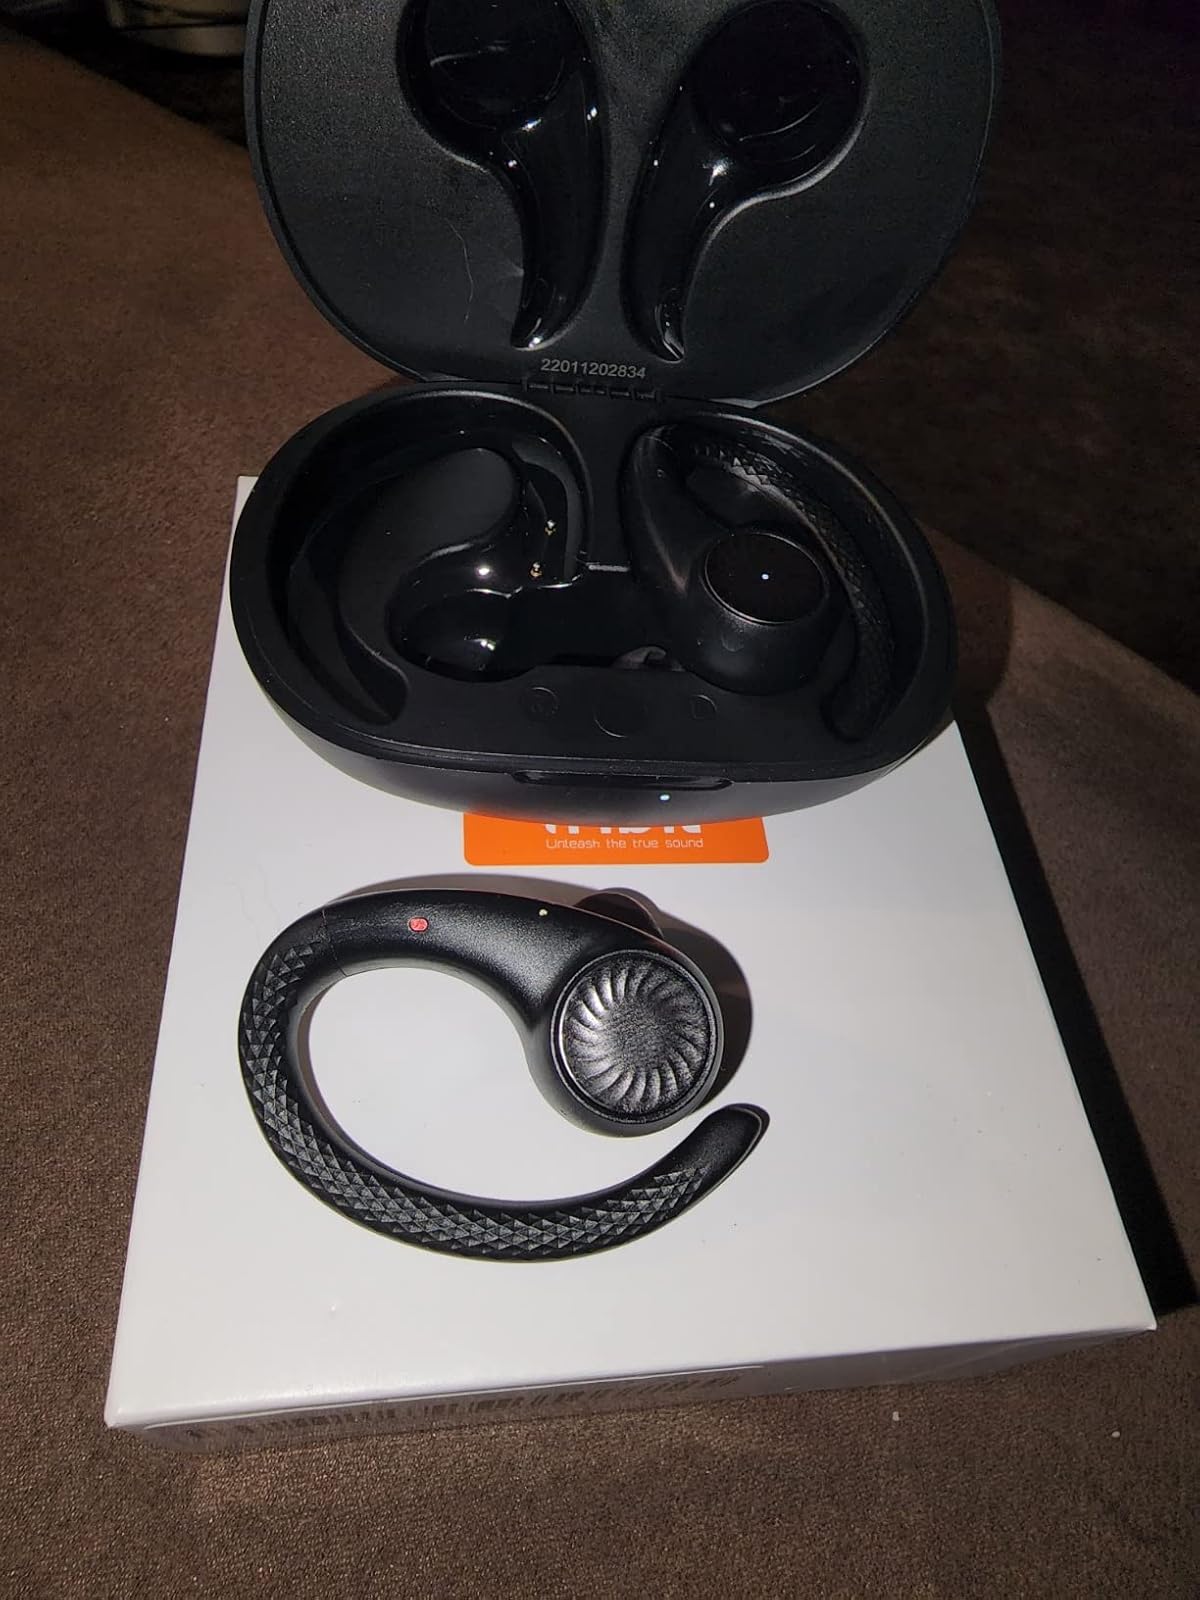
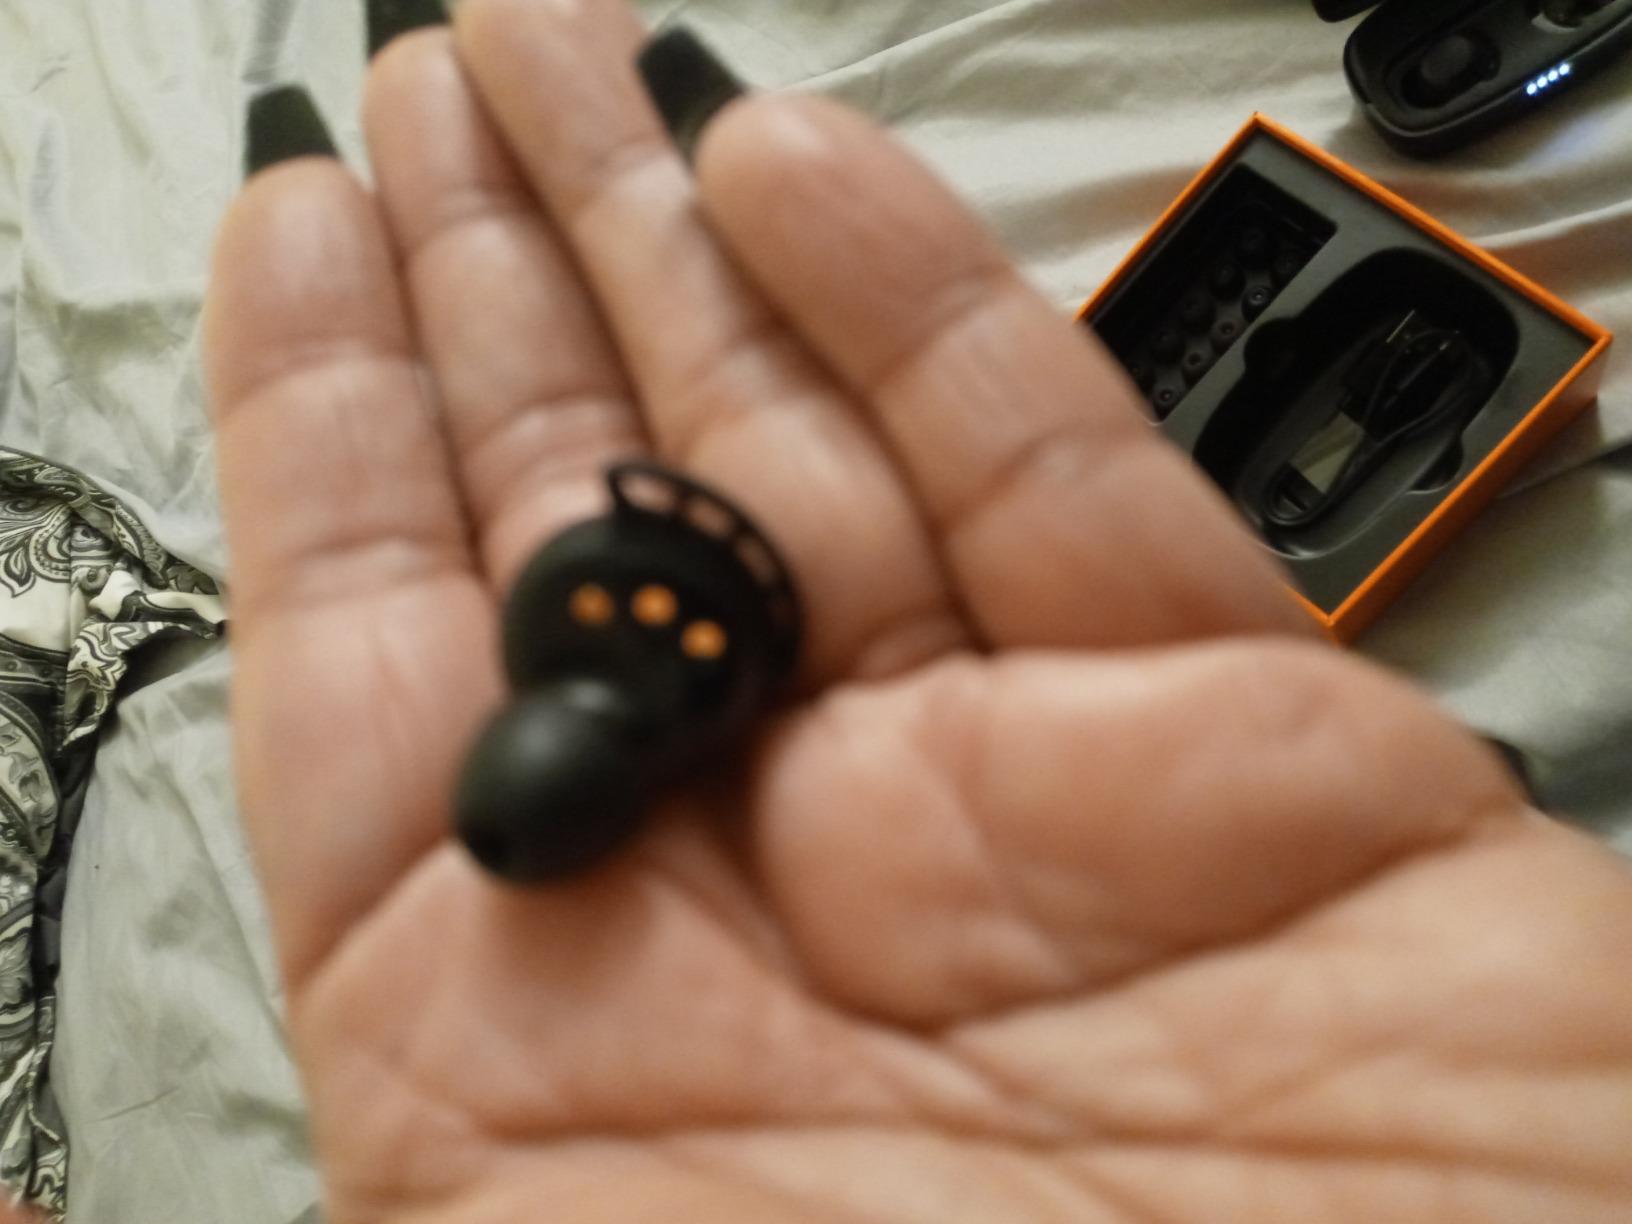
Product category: earbuds
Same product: no